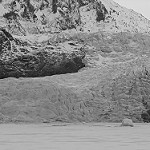
Label: B & W